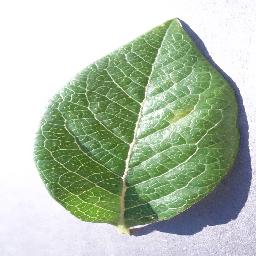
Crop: blueberry
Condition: healthy